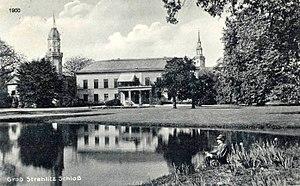
Ce château est en ruines en 2015. Groß Strehlitz, en polonais Strzelce Opolskie, se trouve en Silésie
Le comte Francis Mortimer Benno Andreas Karl von Tschirschky-Renard était un militaire, diplomate, homme politique allemand et l'héritier de la famille von Renard. De 1844 à 1878, il était le baron von Tschirschky-Reichell.
Strzelce Opolskie est une ville polonaise, siège de la gmina du même nom et du powiat de Strzelce Opolskie, en voïvodie d'Opole.